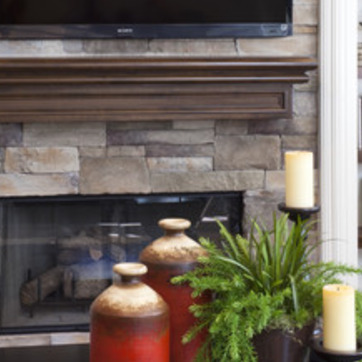
Material: stone